Florence Cole Talbert

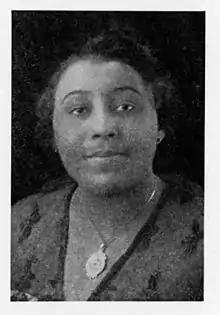
Florence Cole Talbert

In 1915, Florence left college during her senior year and started touring with Hahn's Jubilee Singers all over the U.S. and Canada. Here she also met her first husband, Wendell P. Talbert, a Hann's pianist at the time. Through her work with Hahn's Jubilee Singers, she also had the opportunity to interact with eminent musicians like Noble Sissle. By the end of 1915, she had separated from her husband, but she kept his last name for professional purposes.